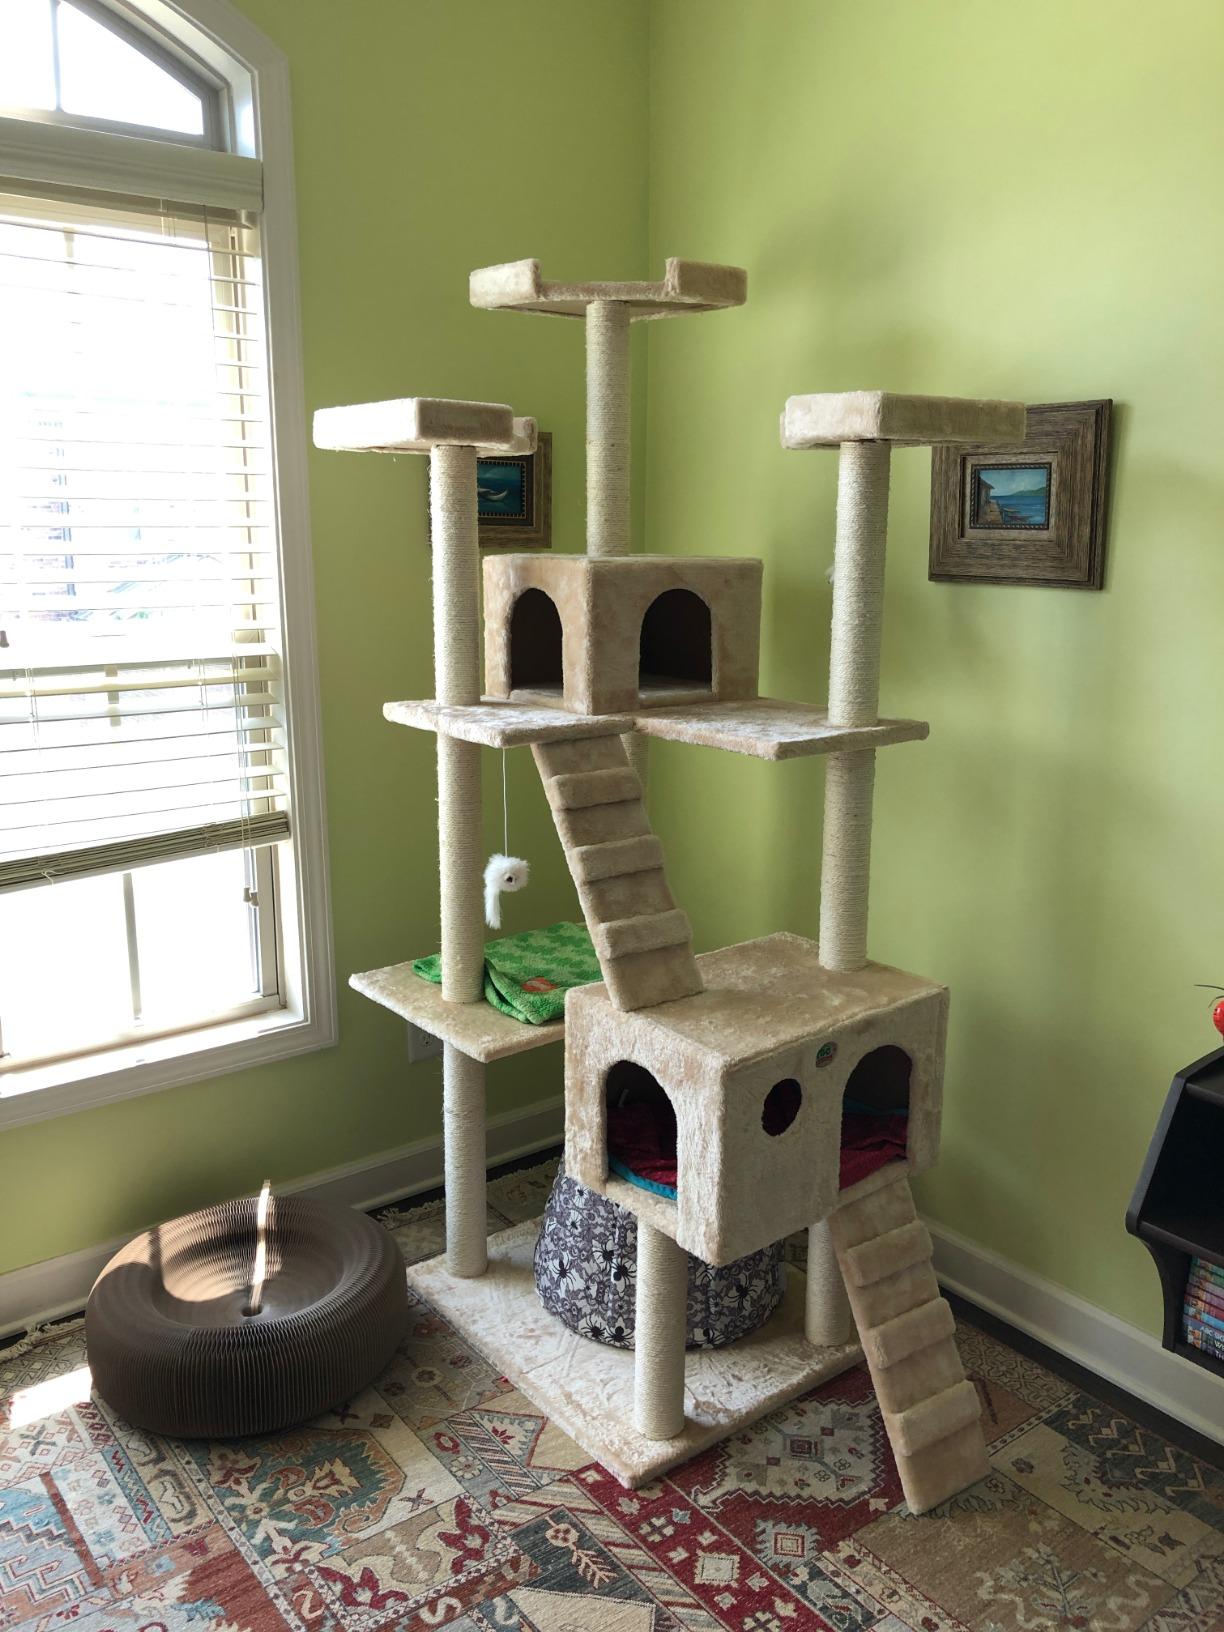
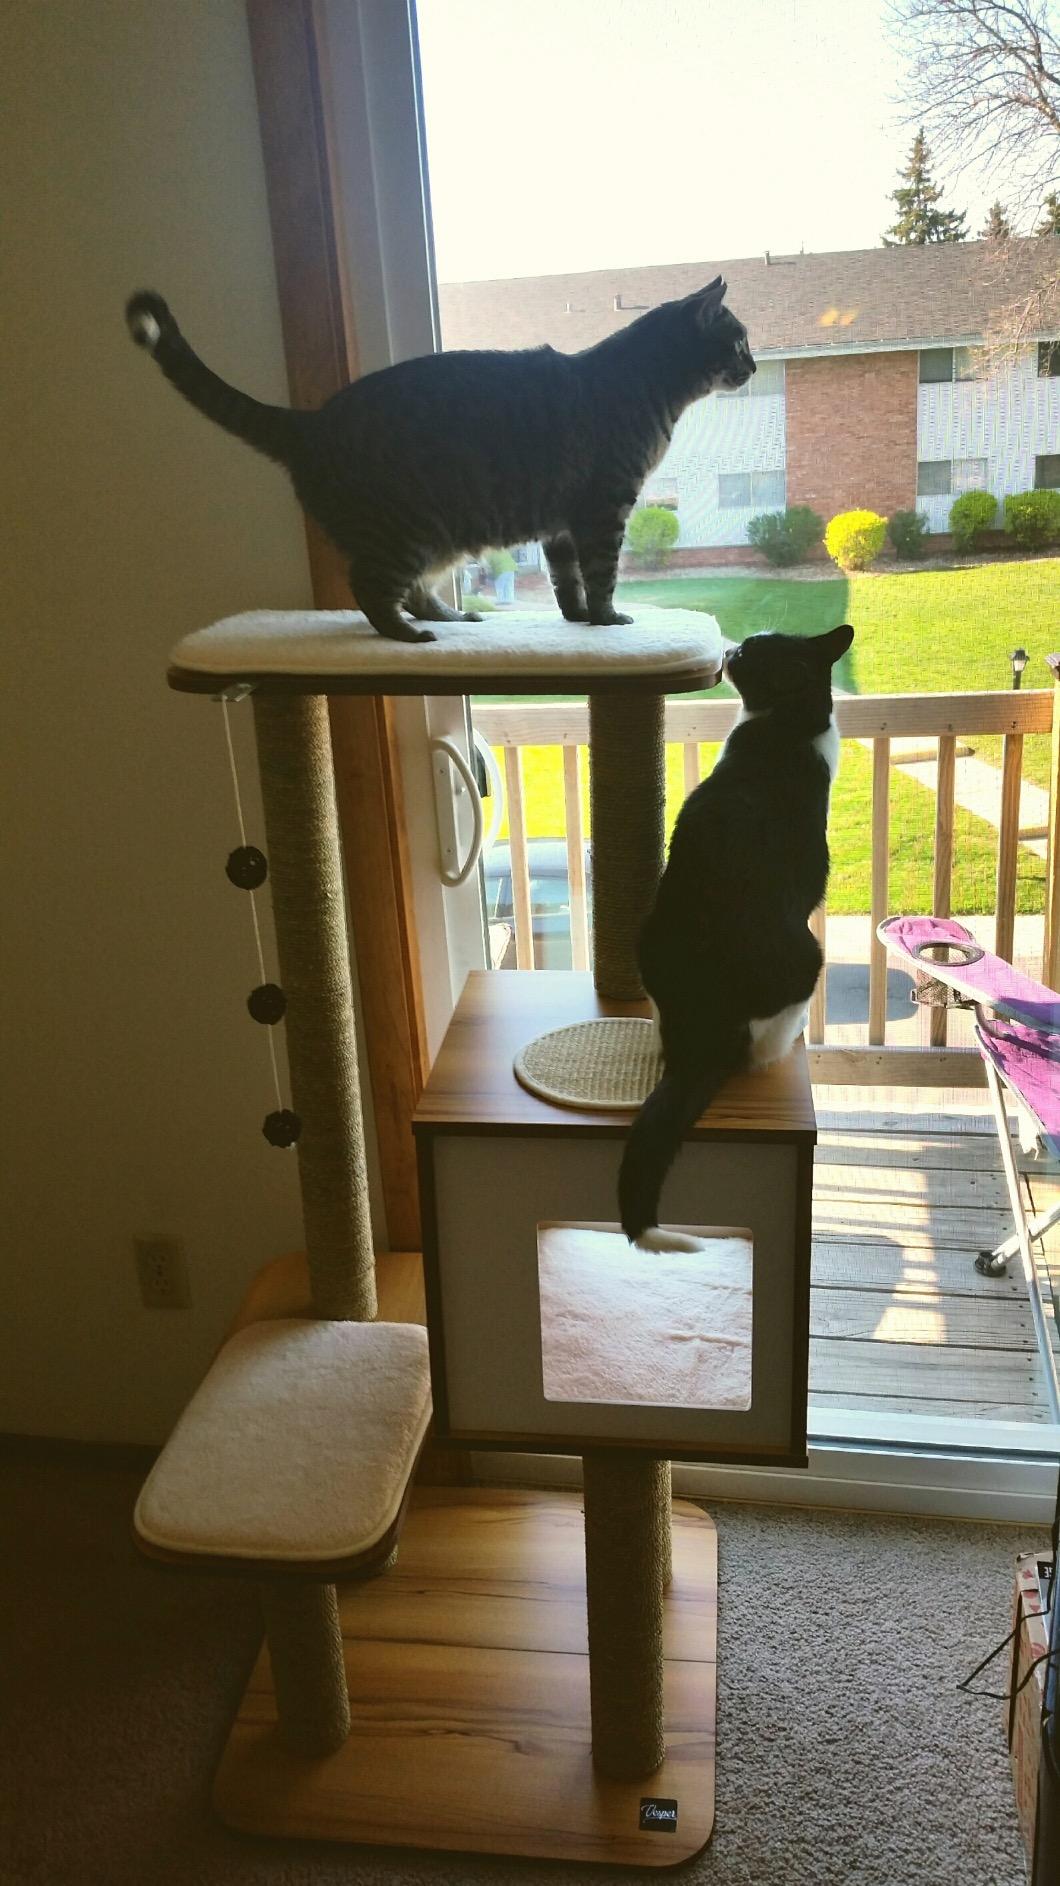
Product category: items_cat tree
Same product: no